Serbia in the Yugoslav Wars

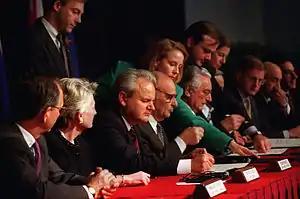
Slobodan Milošević, Alija Izetbegović and Franjo Tuđman signing the Dayton Agreement in Paris on 14 December 1995.

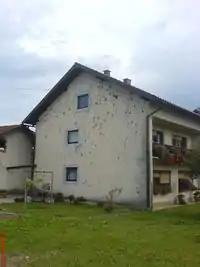
Shelling of Karlovac, a town situated directly at the front during the war

Milošević realized that Bosnia and Herzegovina was about to be recognized by the international community, and since Yugoslav Army troops were still located there at that time, their presence on Bosnian territory could have led to Serbia and Montenegro being accused of aggression. To avoid this, Milošević decided to move all JNA soldiers who originated from Serbia and Montenegro back into Serbia and Montenegro, and move all JNA soldiers who originated from Bosnia and Herzegovina back into Bosnia and Herzegovina. Thus, every Bosnian Serb was transferred from the Yugoslav army to what became the newly created Bosnian Serb Army. Through this, the Bosnian Serb army received extensive military equipment and full funding from the FRY, because the Bosnian Serb faction could not cover the costs on its own.